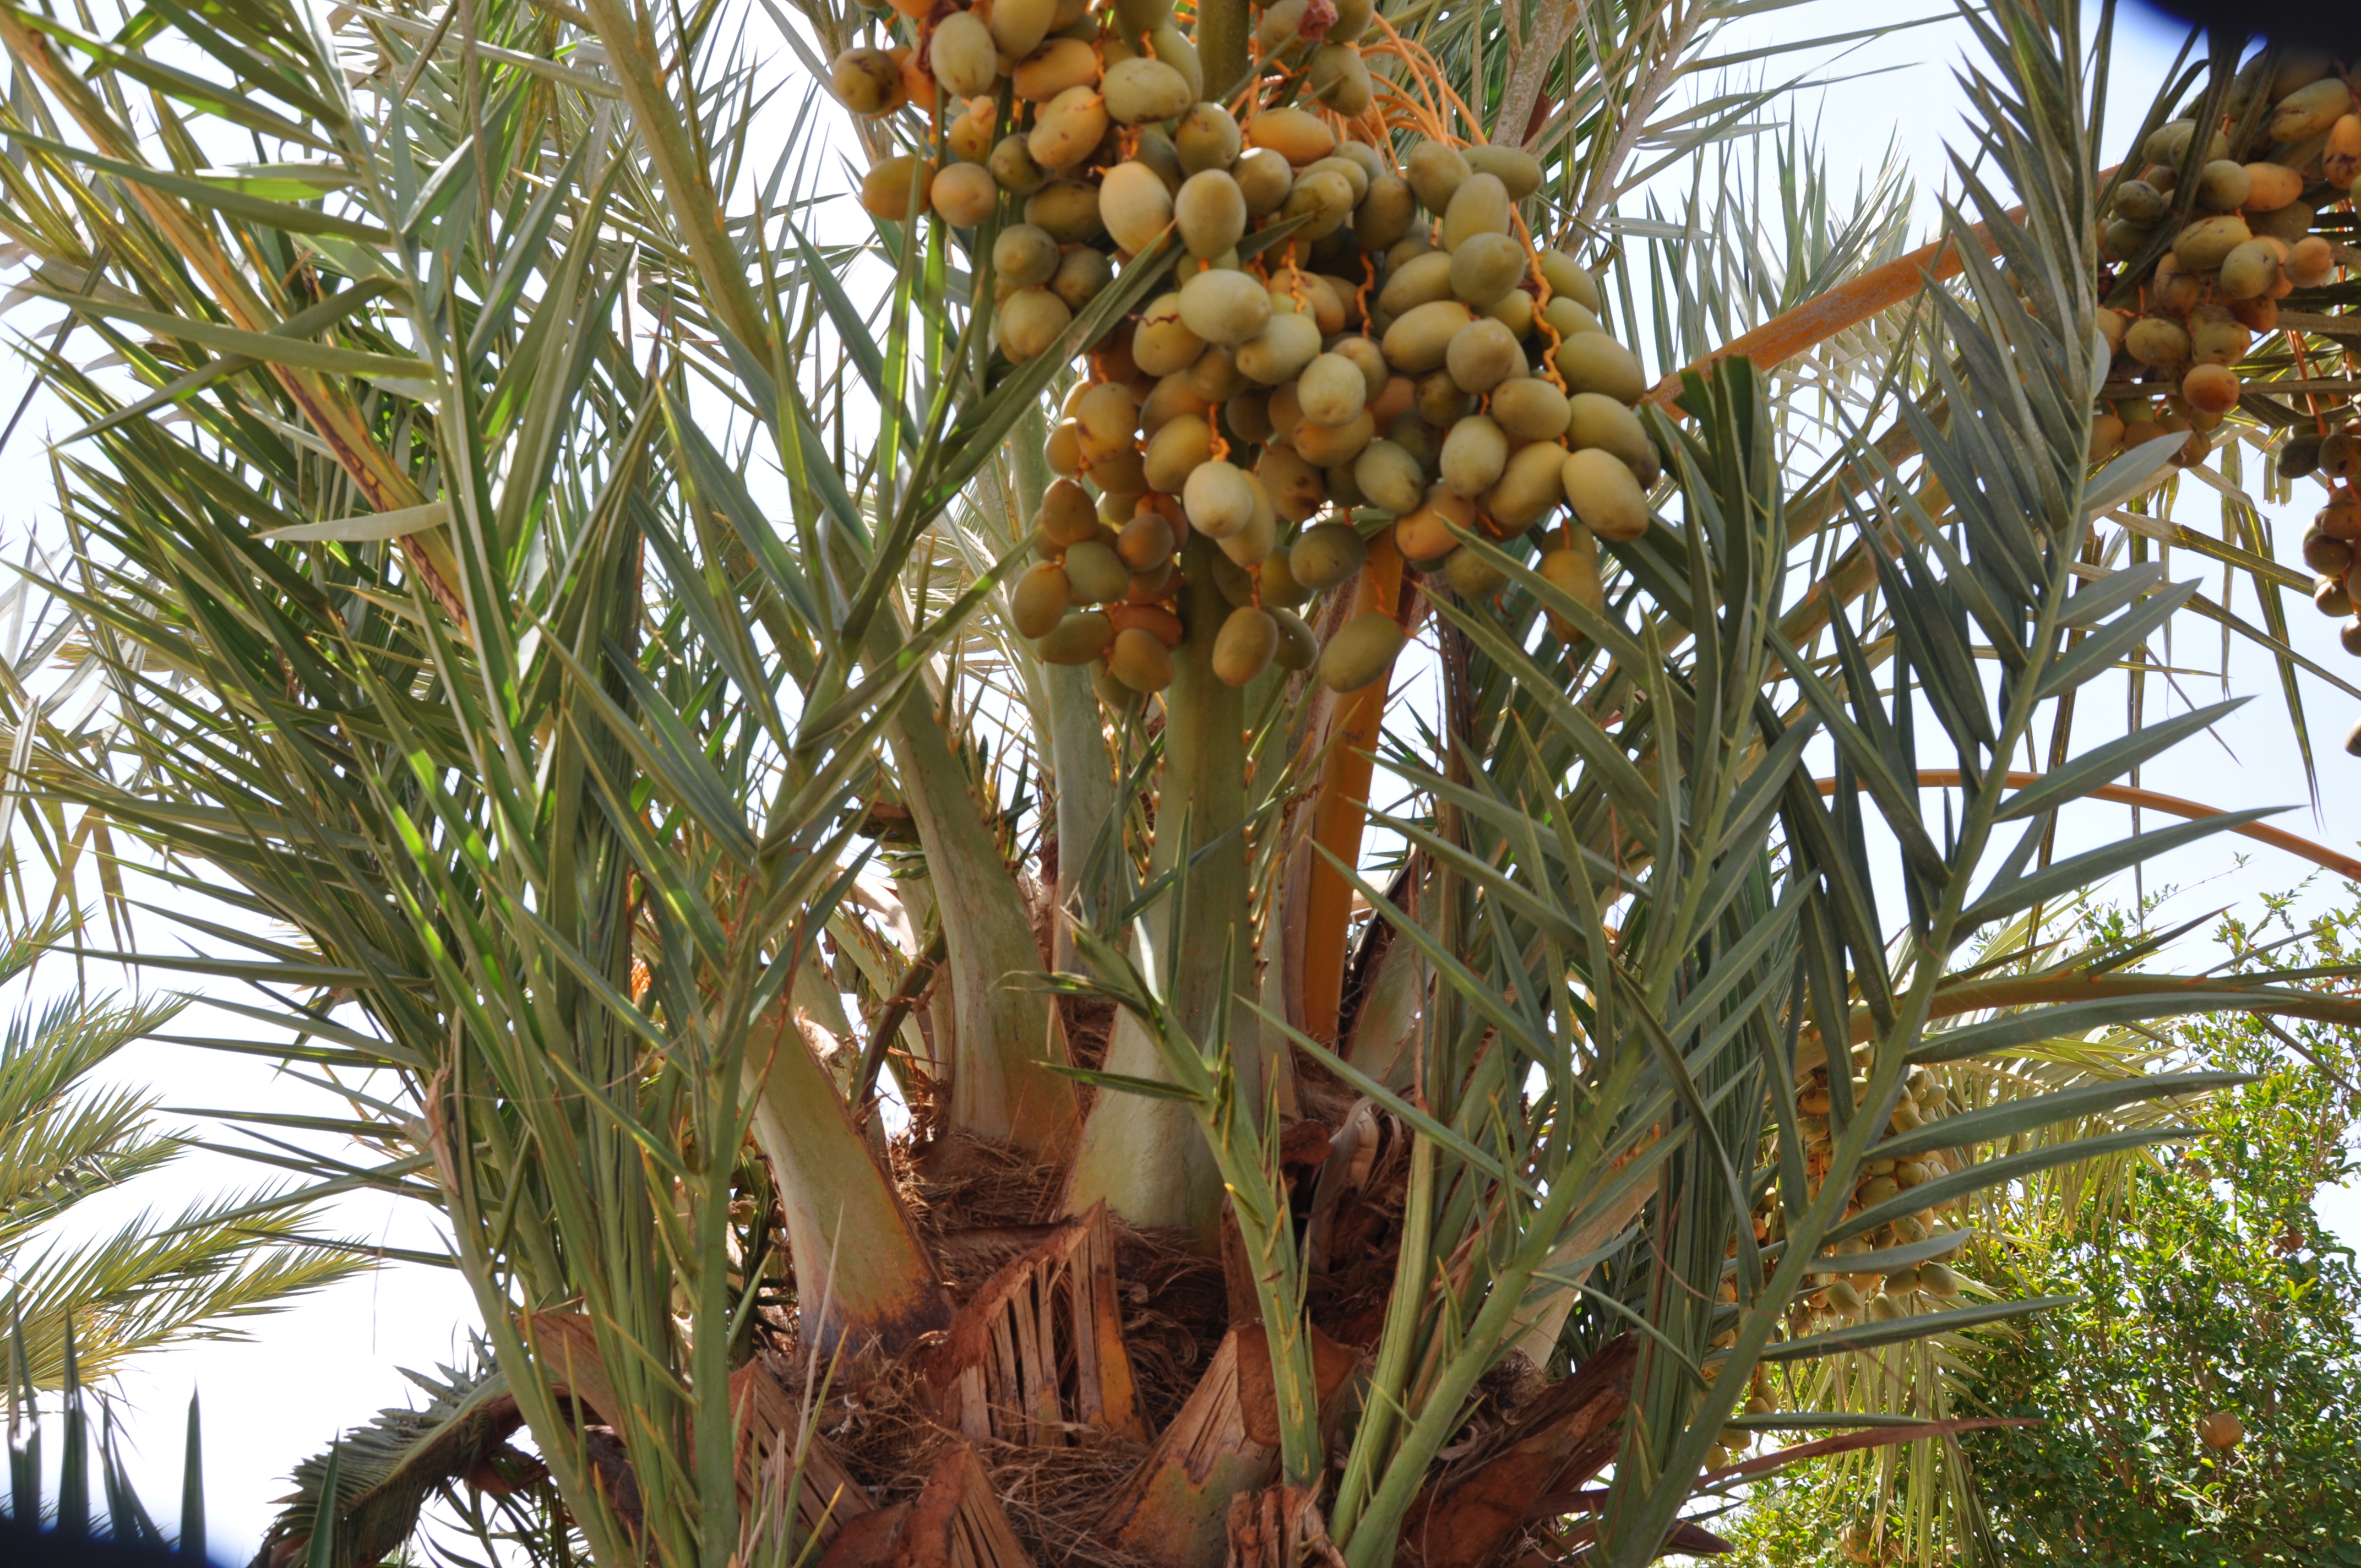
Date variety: Boumajhoul